Education in India

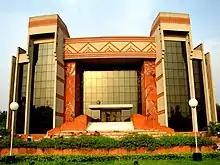
Indian Institute of Management Calcutta, Kolkata

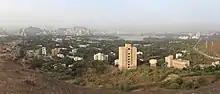
Indian Institute of Technology Bombay

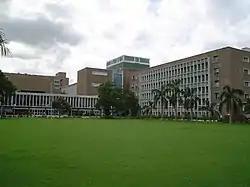

India's All India Council of Technical Education (AICTE) reported, in 2013, that there are more than 4,599 vocational institutions that offer degrees, diploma and post-diploma in architecture, engineering, hotel management, infrastructure, pharmacy, technology, town services and others. There were 1,740,000 students enrolled in these schools. Total annual intake capacity for technical diplomas and degrees exceeded 3.4 million in 2012.